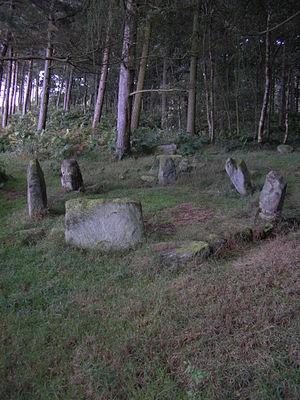
Une patience d'ange est un roman policier d'Elizabeth George publié en 1999 puis en français aux Presses de la Cité la même année. C'est le dixième roman de l'auteur.